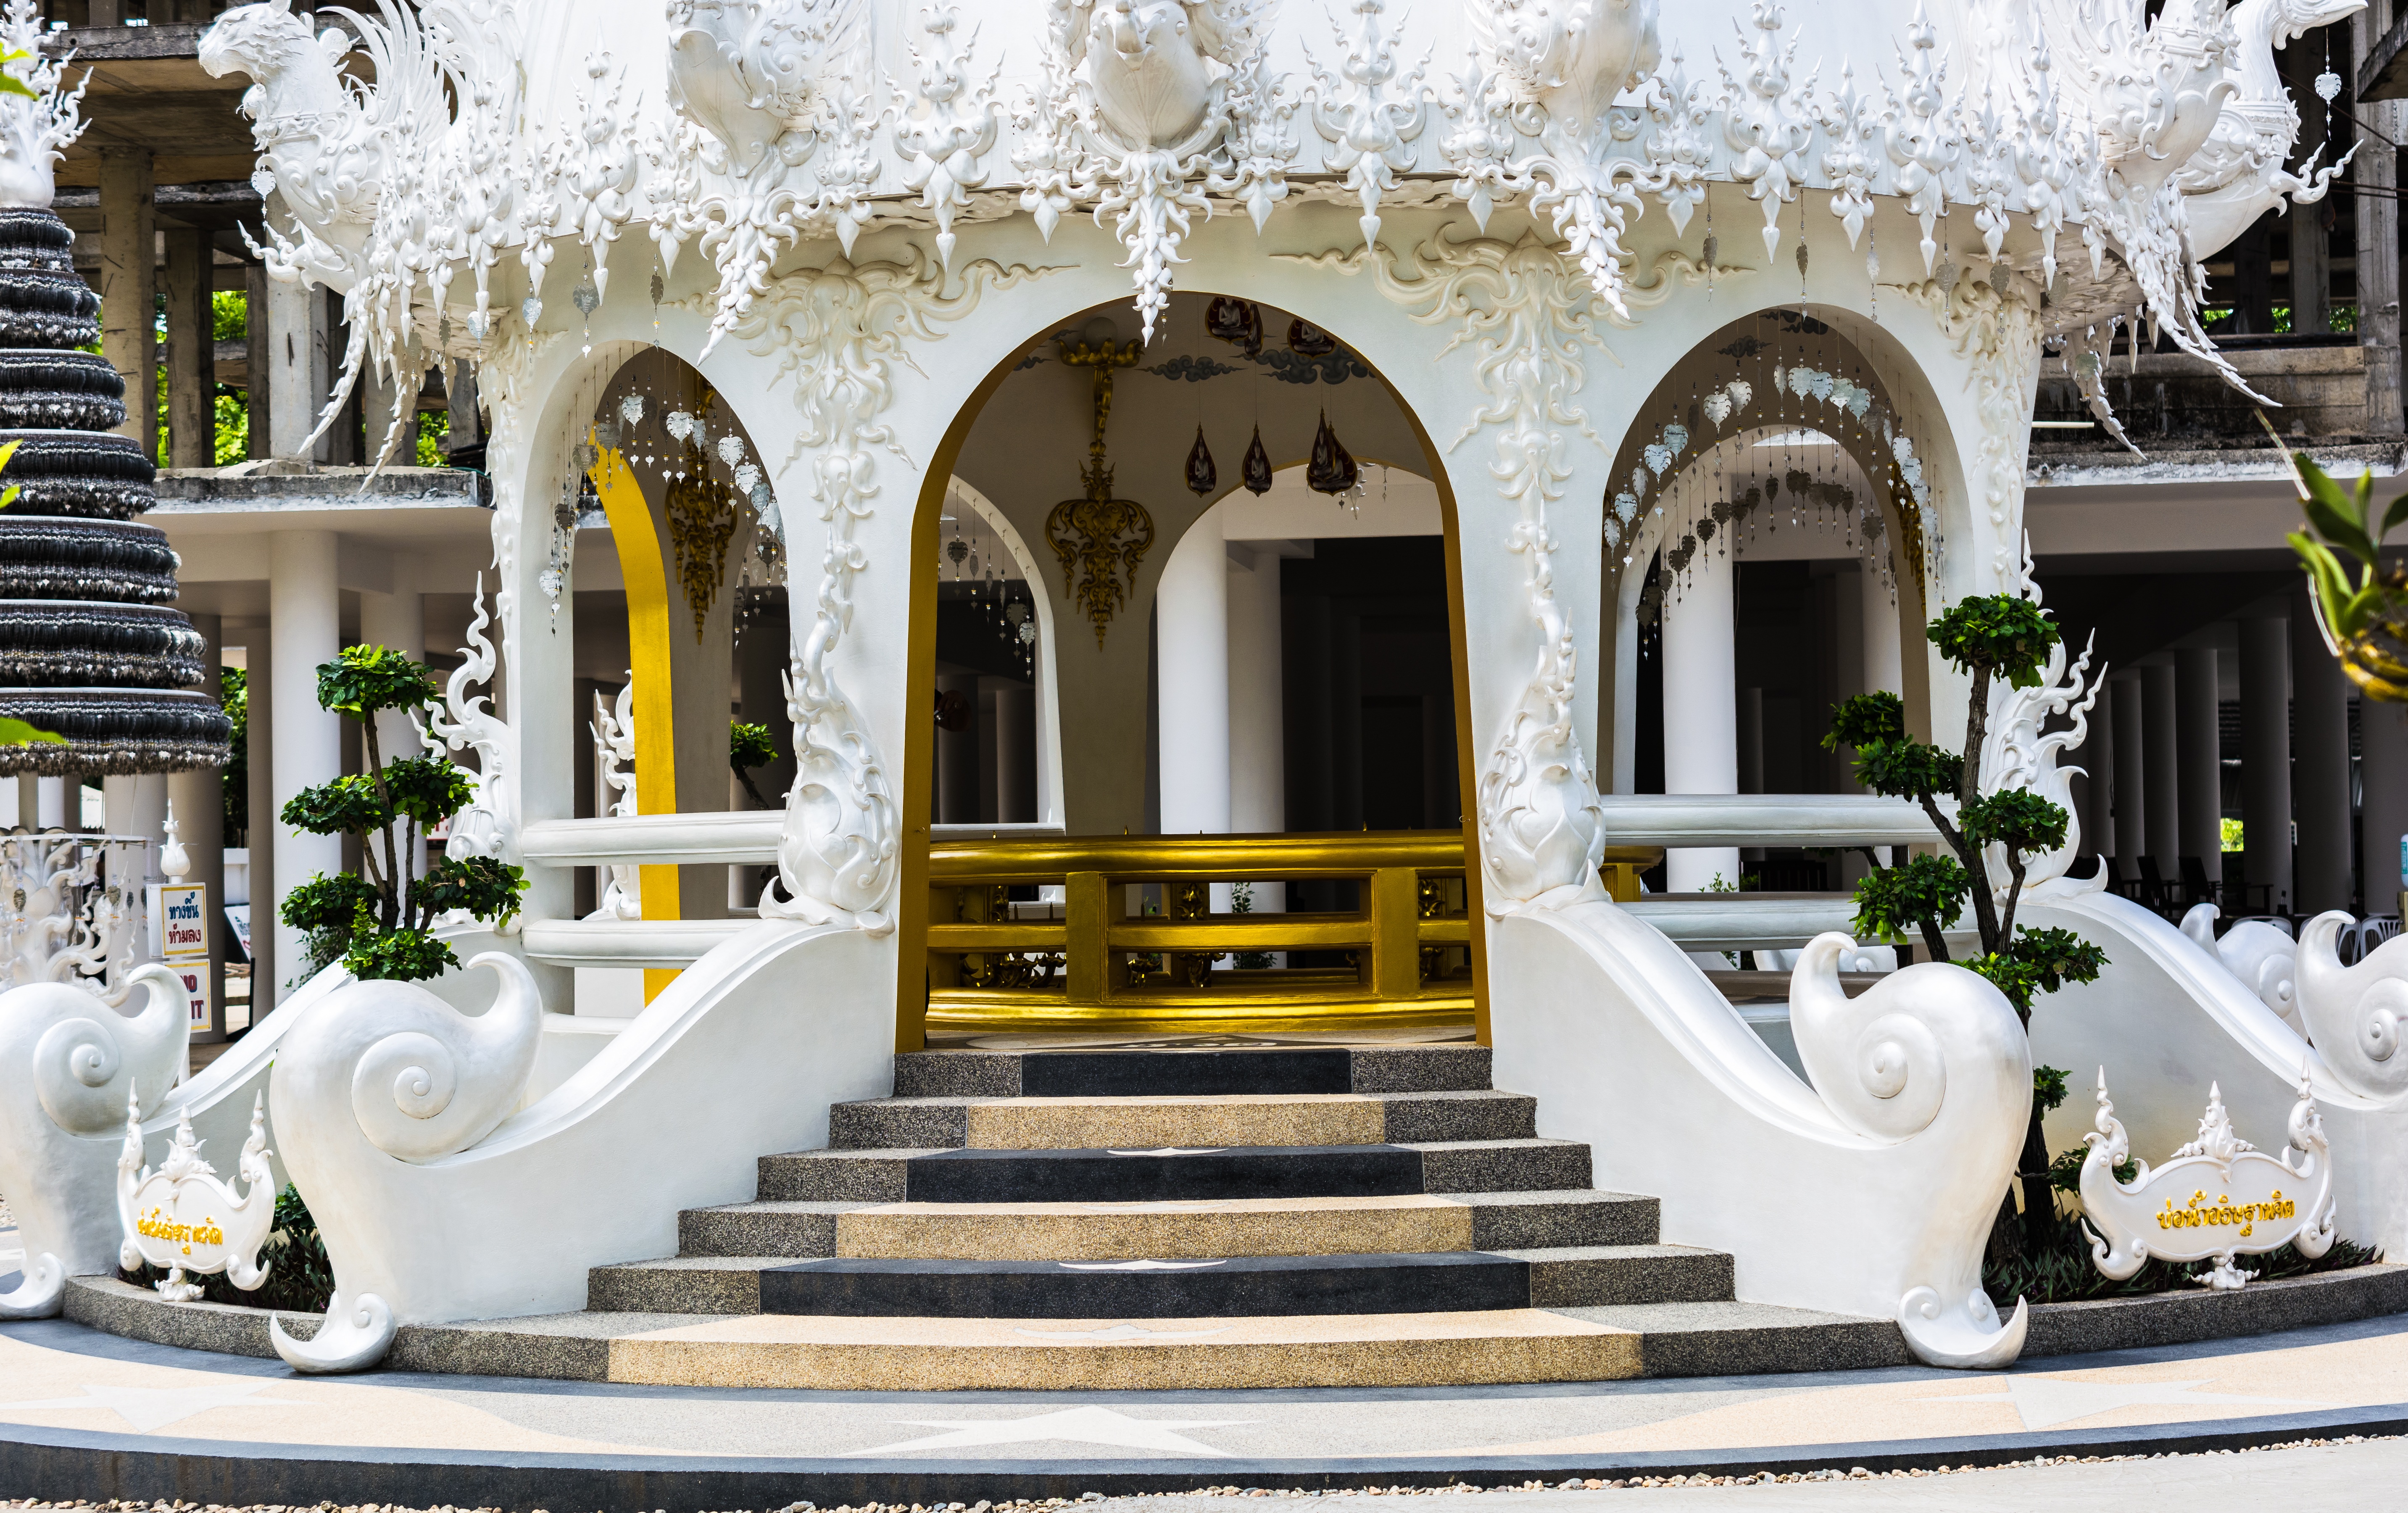
architecture, villa, mansion, restaurant, palace, home, porch, arch, asia, thailand, interior design, chiang rai, courtyard, resort, estate, white temple